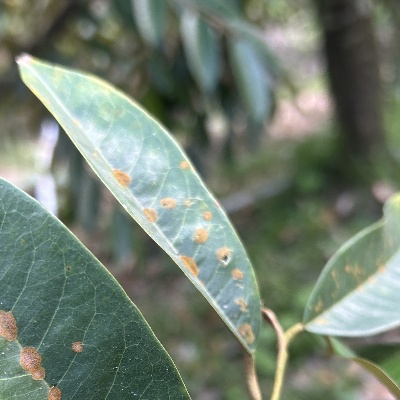
Label: Leaf_Algal